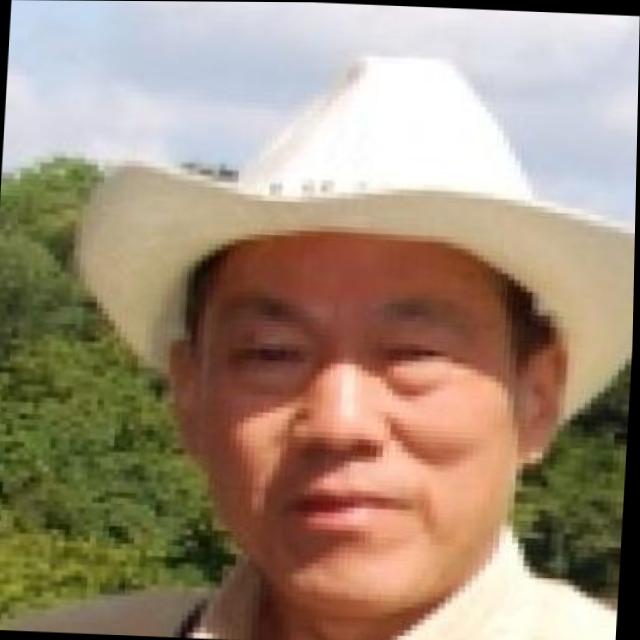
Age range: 45-64